Powered paragliding

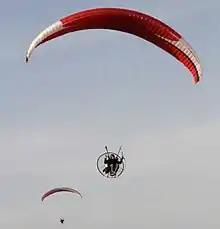
Two powered paragliders in flight

Powered paragliding, also known as paramotoring or PPG, is a form of ultralight aviation where the pilot wears a back-pack motor (a paramotor) which provides enough thrust to take off using a paraglider. It can be launched in still air, and on level ground, by the pilot alone—no assistance is required.